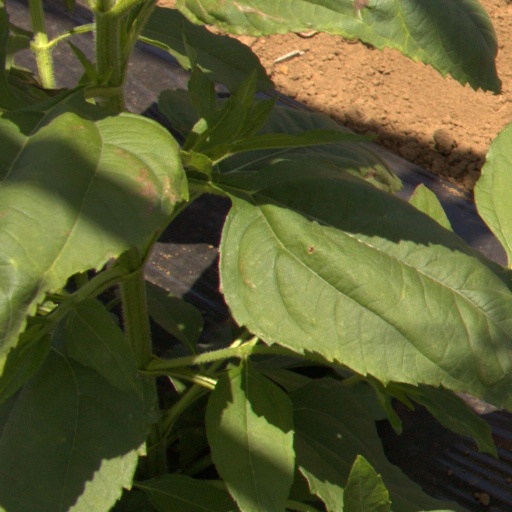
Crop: Jerusalem artichoke